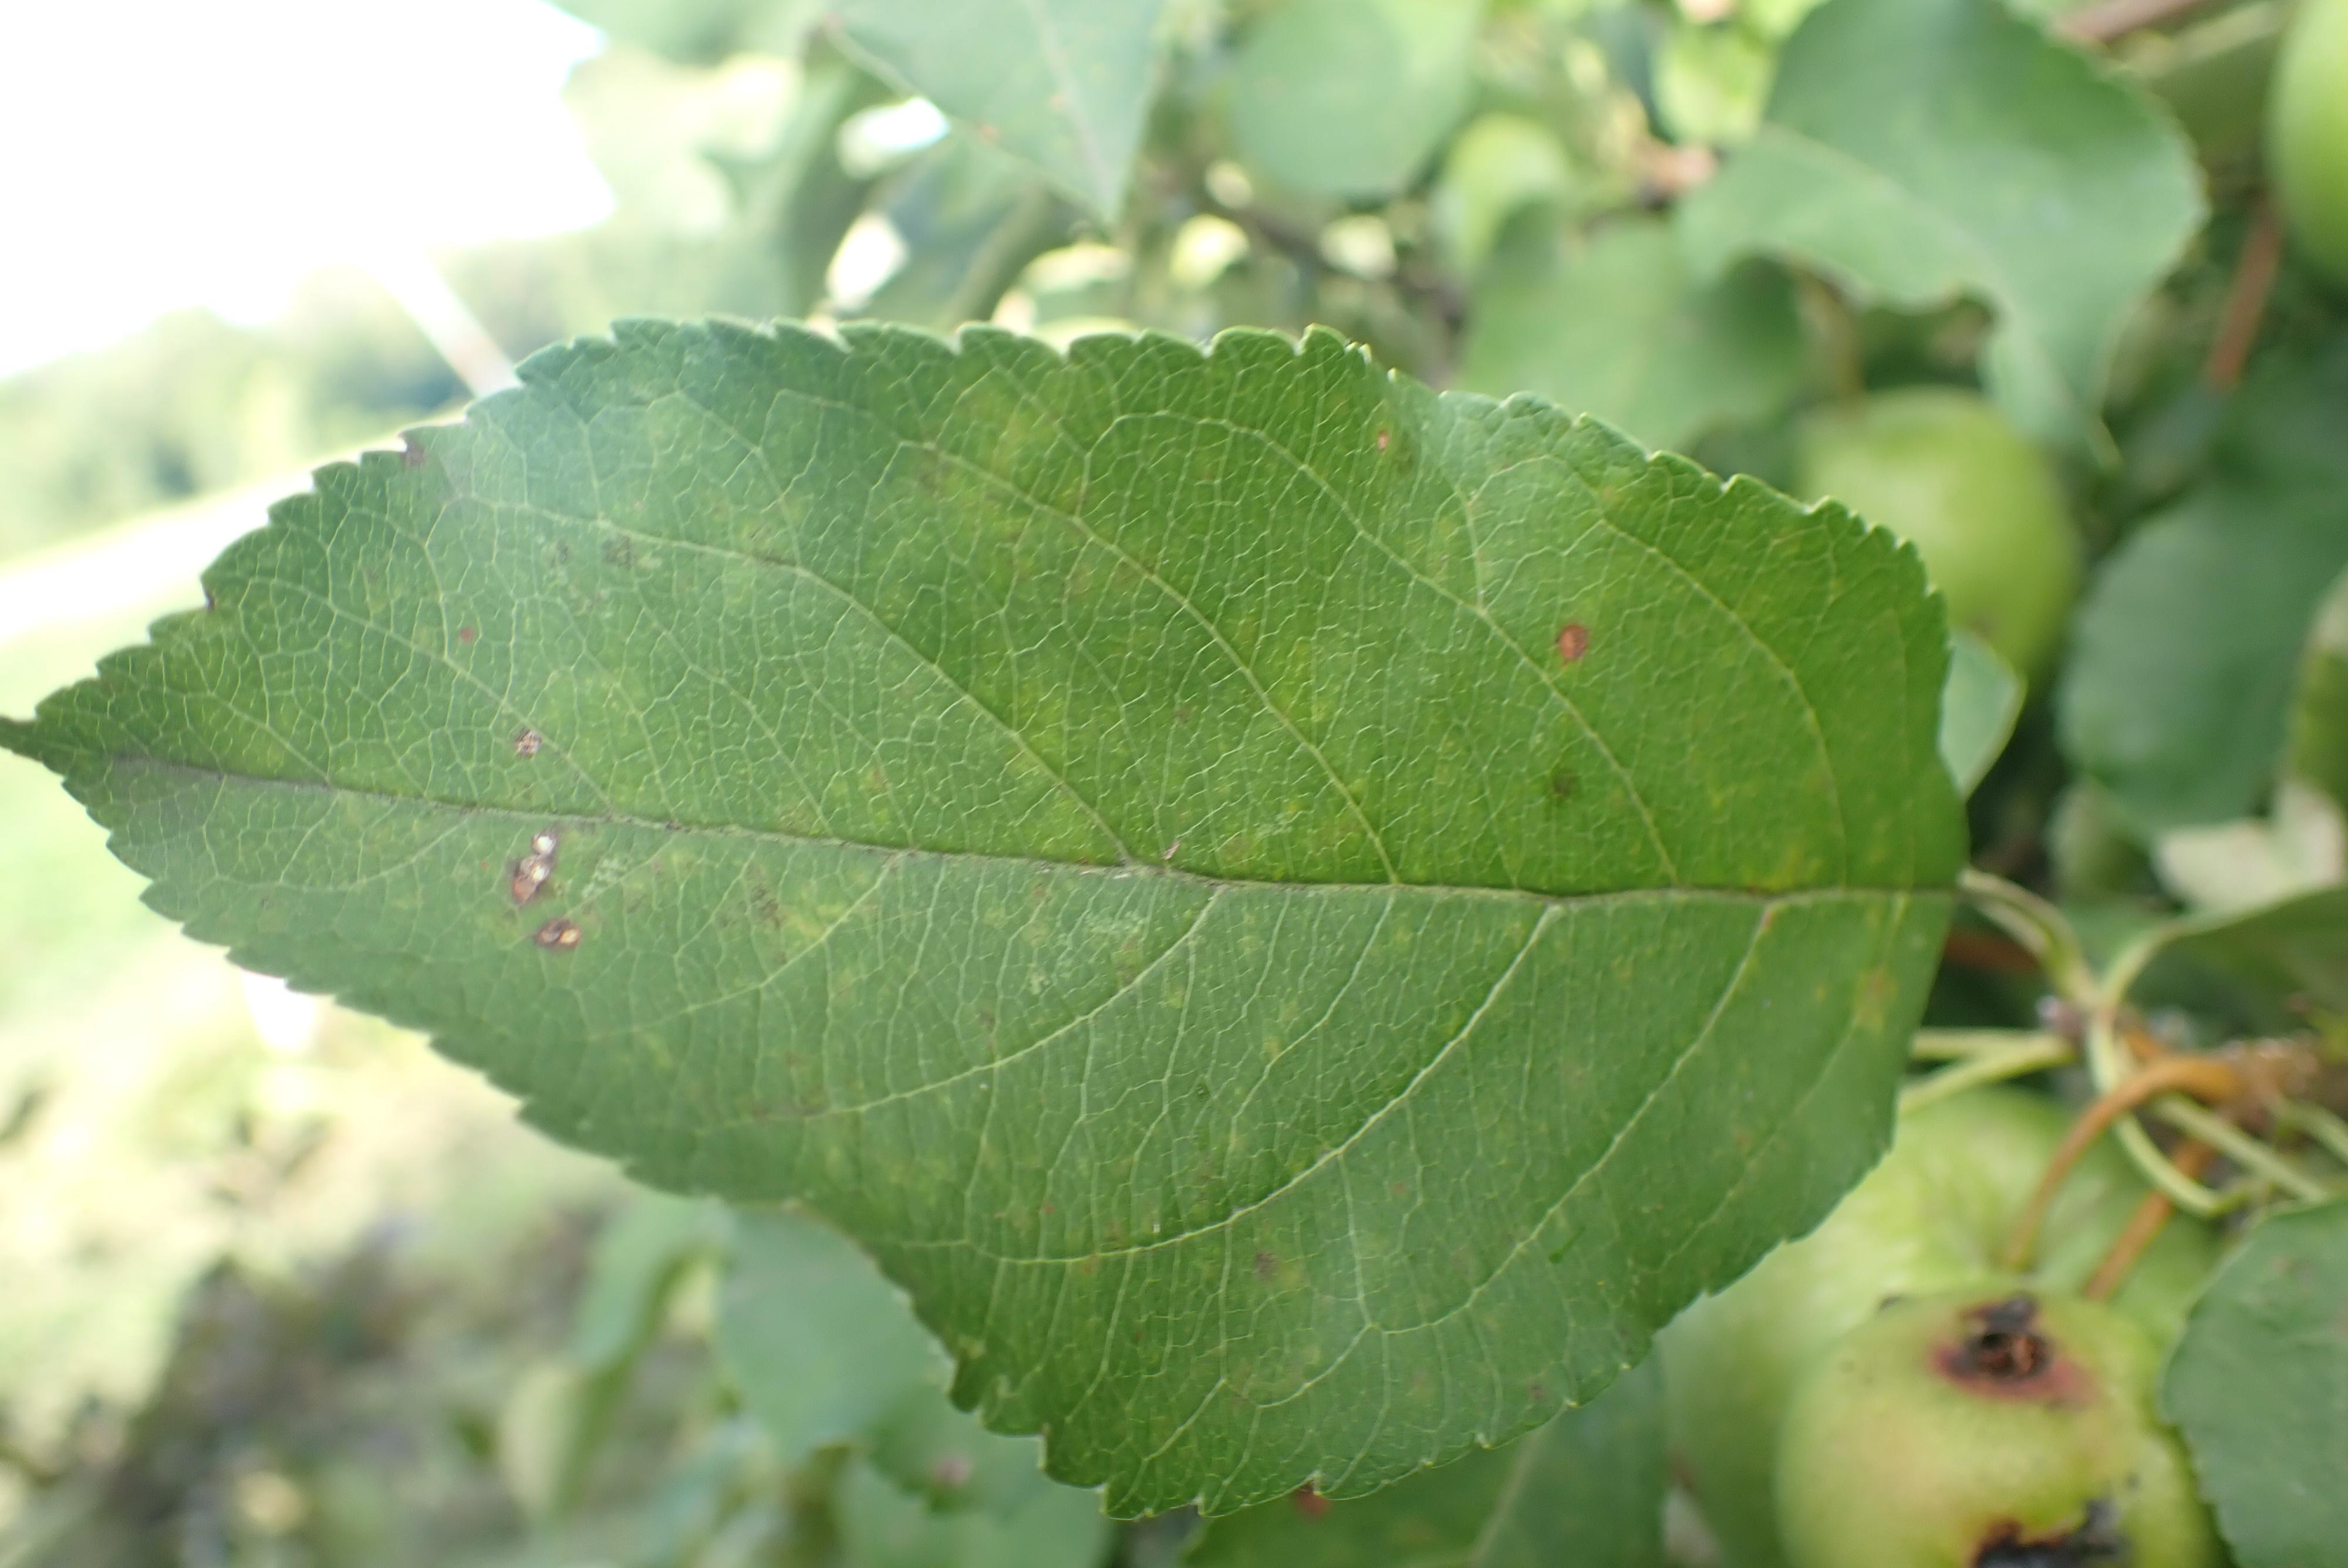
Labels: scab, frog_eye_leaf_spot, complex